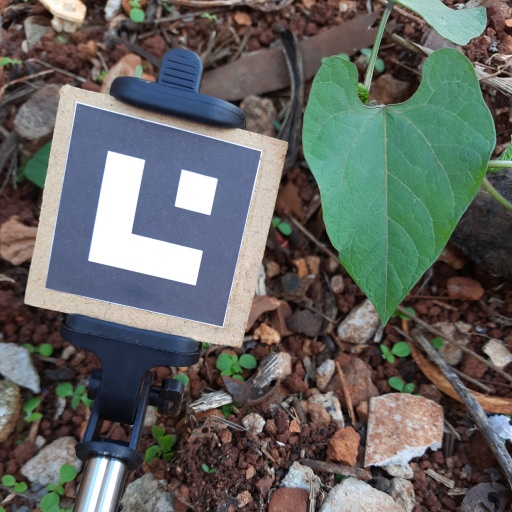
Observations: flat surface, no eating holes, under shade